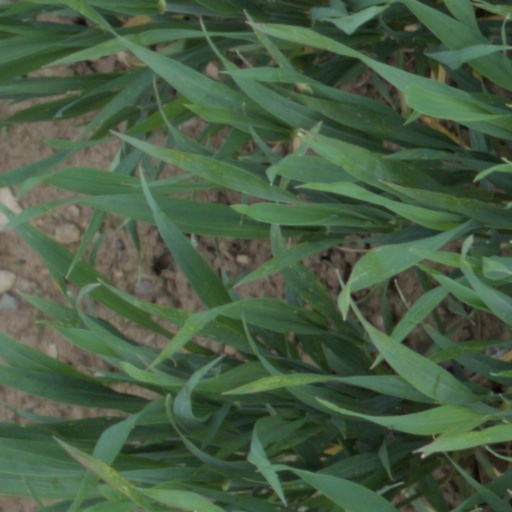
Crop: wheat